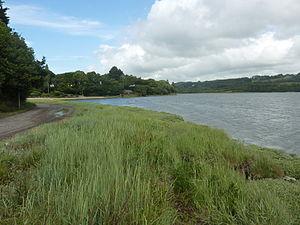
La Forest-Landerneau
L’Élorn est un fleuve côtier du département du Finistère en région Bretagne, qui se jette dans la rade de Brest qui communique avec l'océan Atlantique. L’Élorn sépare les pays bretons du Léon, au nord, de la Cornouaille au sud. C'est l'un des derniers cours d'eau français où la pêche du saumon est toujours possible, malgré la pollution récurrente dont elle est l'objet.
La Forest-Landerneau [la fɔʁε lɑ̃dεʁno] est une commune du département du Finistère dans la région Bretagne, en France.